Orgedeuil

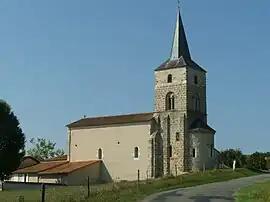
The church in Orgedeuil

Orgedeuil is a commune in the Charente department in southwestern France.